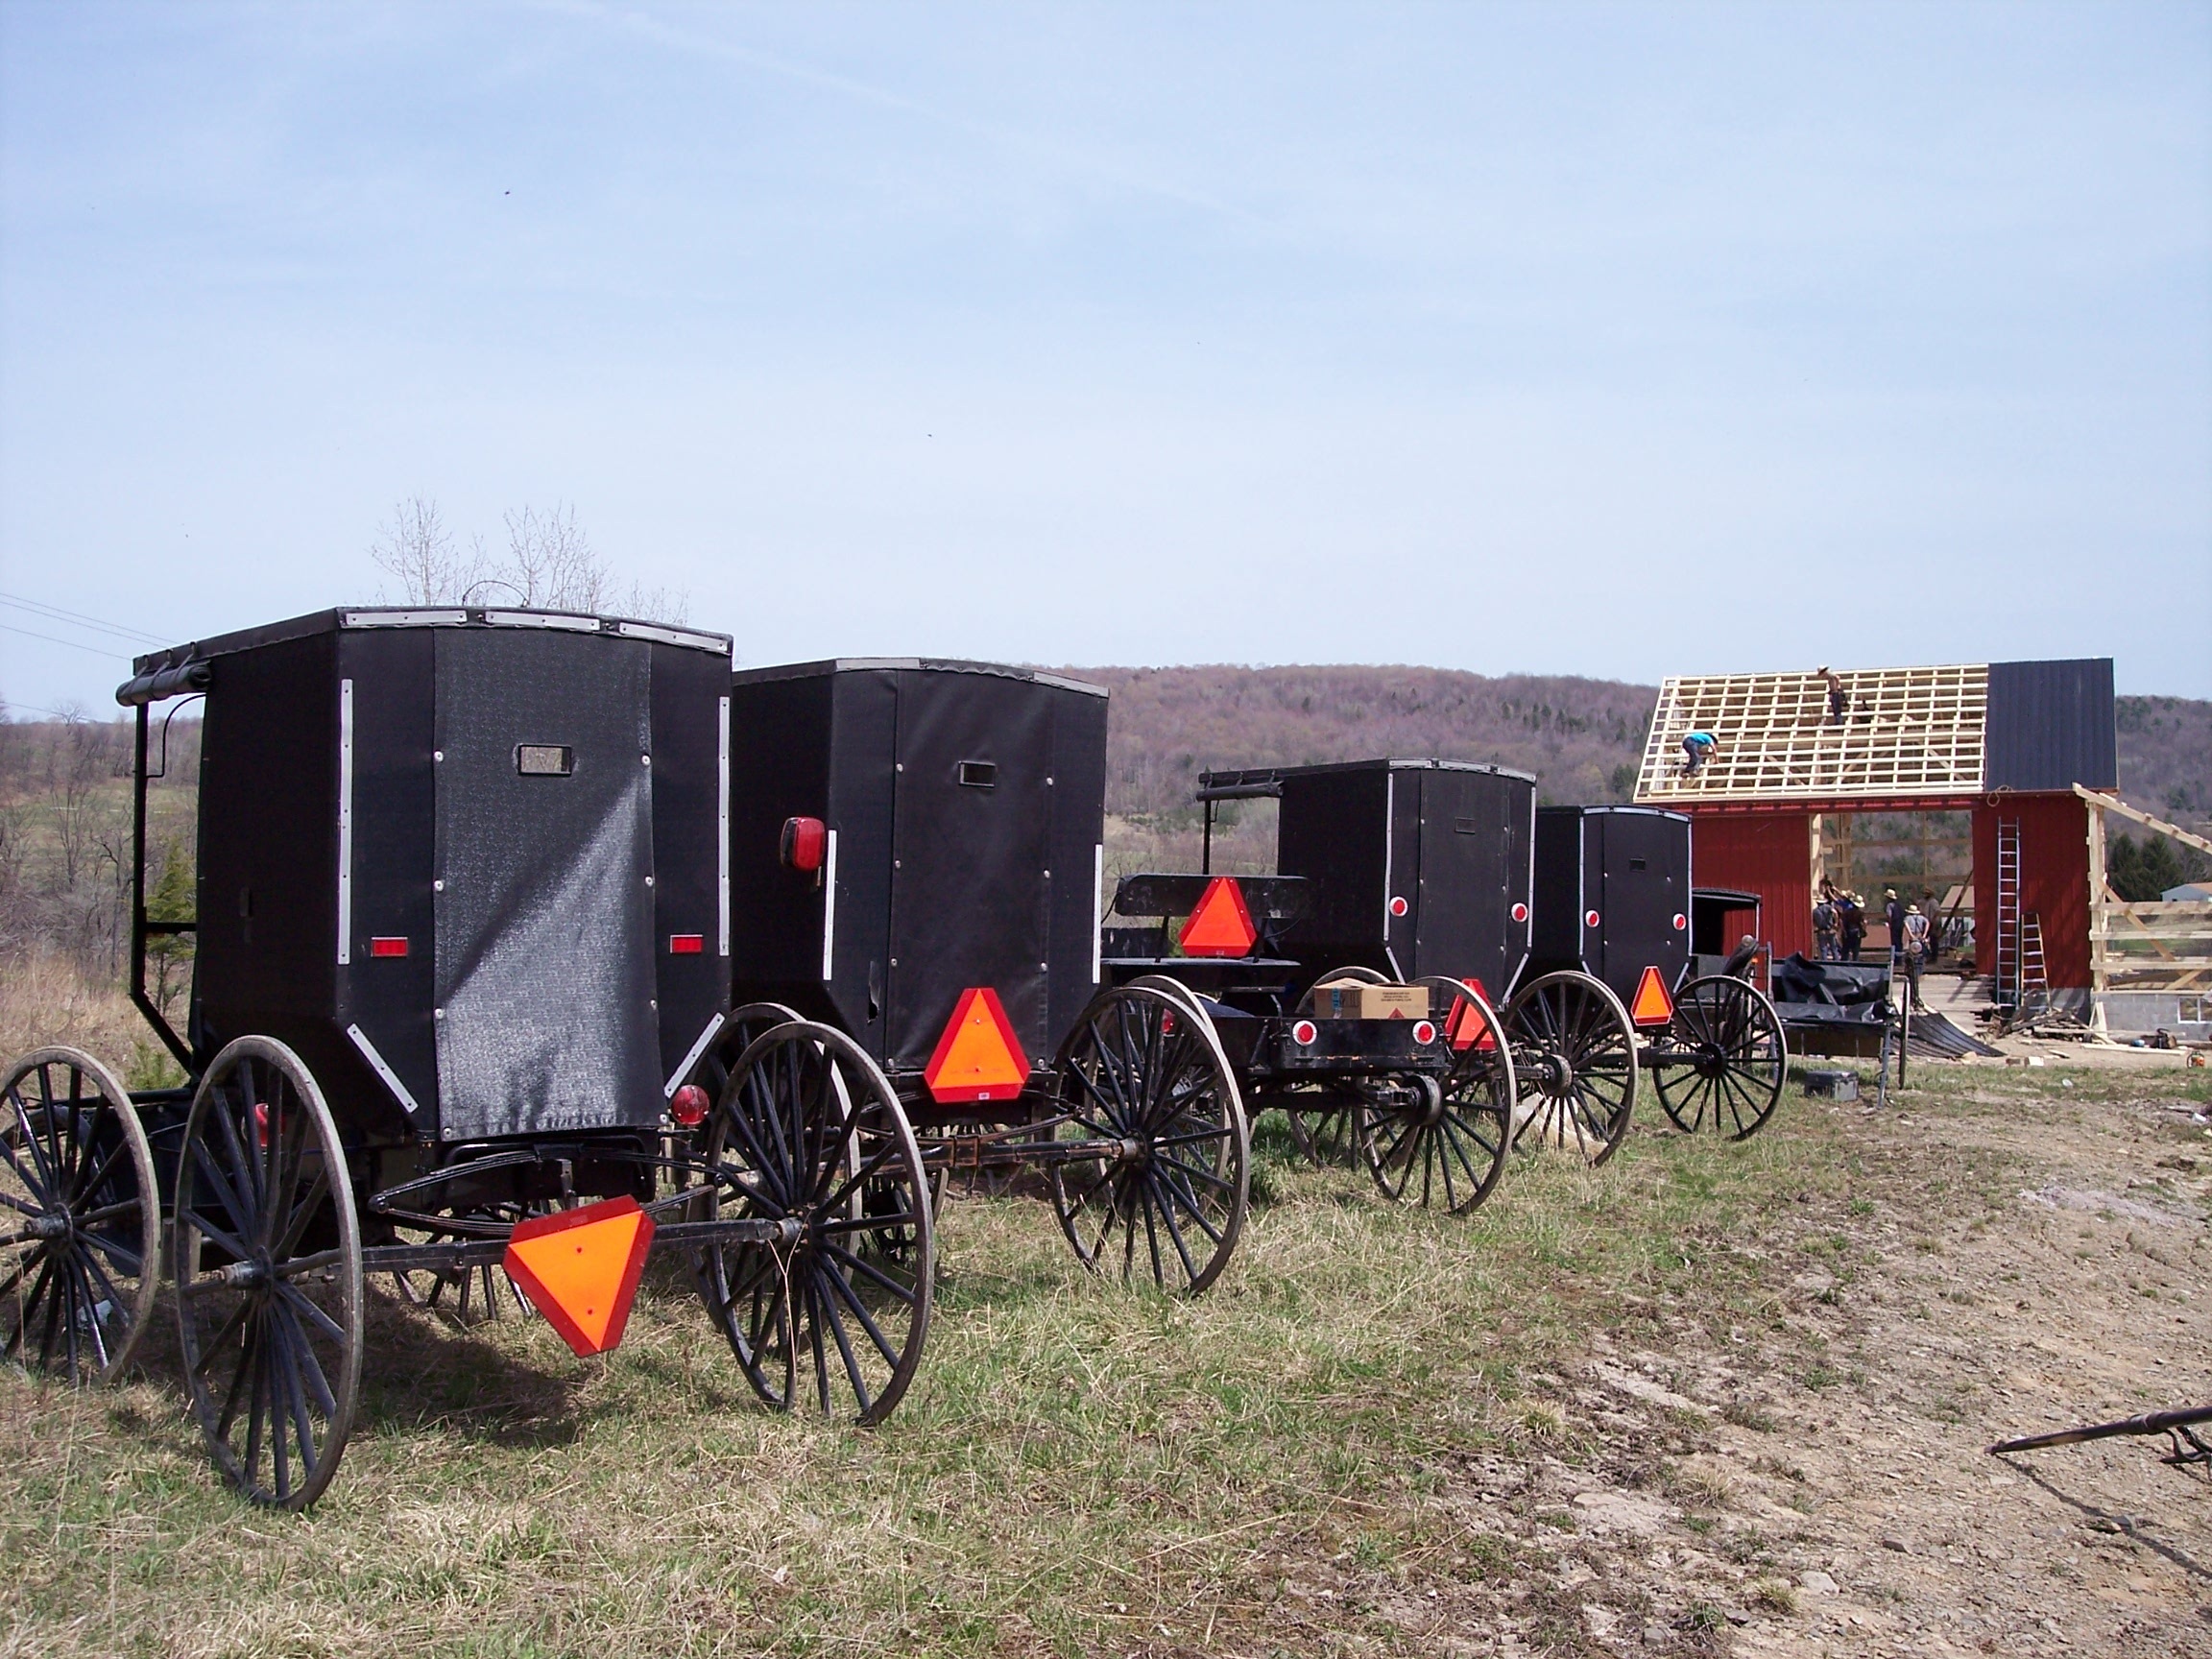
tractor, farm, transport, vehicle, agriculture, carriage, amish country, horse and buggy, amish people, joe keim, amish buggy